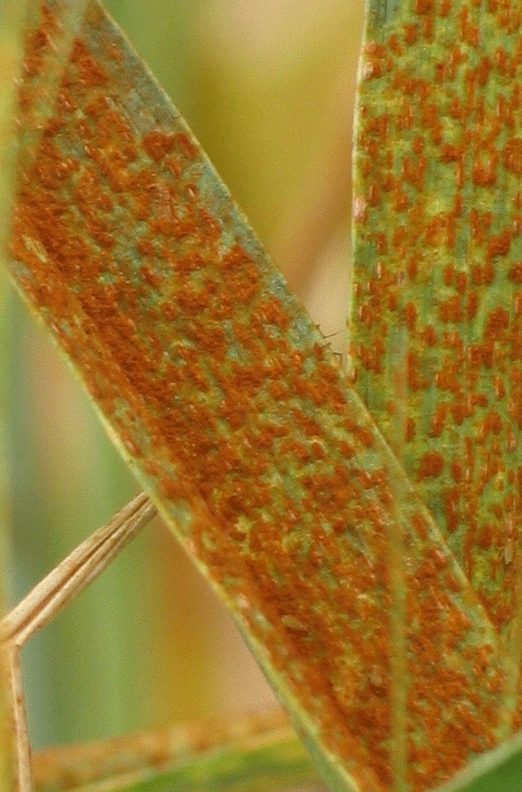
Label: Wheat___Brown_Rust